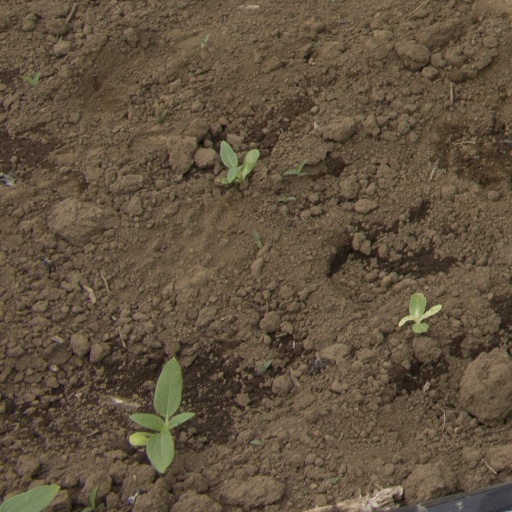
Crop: Jerusalem artichoke